Irrational Man (film)

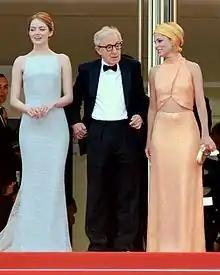
Emma Stone, Woody Allen, and Parker Posey promoting the film at the 2015 Cannes Film Festival

On May 2, 2014, it was announced that Woody Allen would write and direct an upcoming film in which Joaquin Phoenix would star. On May 6, Emma Stone joined the cast, marking her second straight collaboration with Allen, as she had co-starred in Allen's previous comedy "Magic in the Moonlight". On July 24, Parker Posey and Jamie Blackley also joined the cast of the film, which Allen produced along with his sister Letty Aronson and Stephen Tenenbaum.